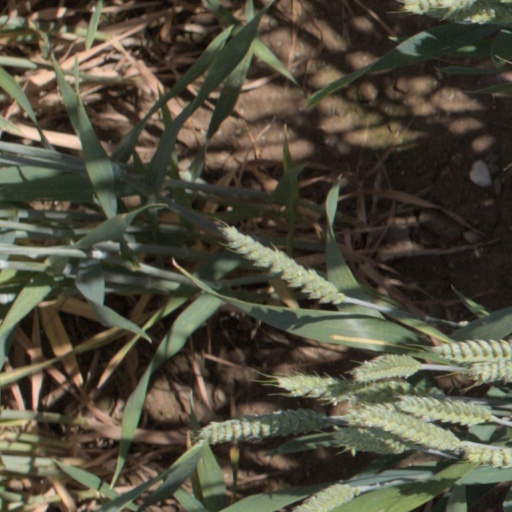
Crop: wheat